Murukku

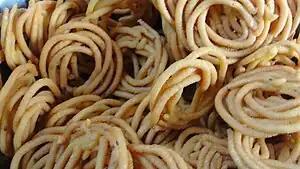
Murukku

Muṟukku is a savoury, crunchy snack originating from the Indian subcontinent. In India, murukku is especially common in the states of Chhattisgarh, Telangana, Andhra Pradesh, Odisha, Tamil Nadu, Karnataka, and Kerala. It is called "murkulu" in Telangana, "janthikalu" in Andhra Pradesh and mudku/murku in Odisha. Chakli is a similar Indian dish, typically made with an additional ingredient, chickpea flour.